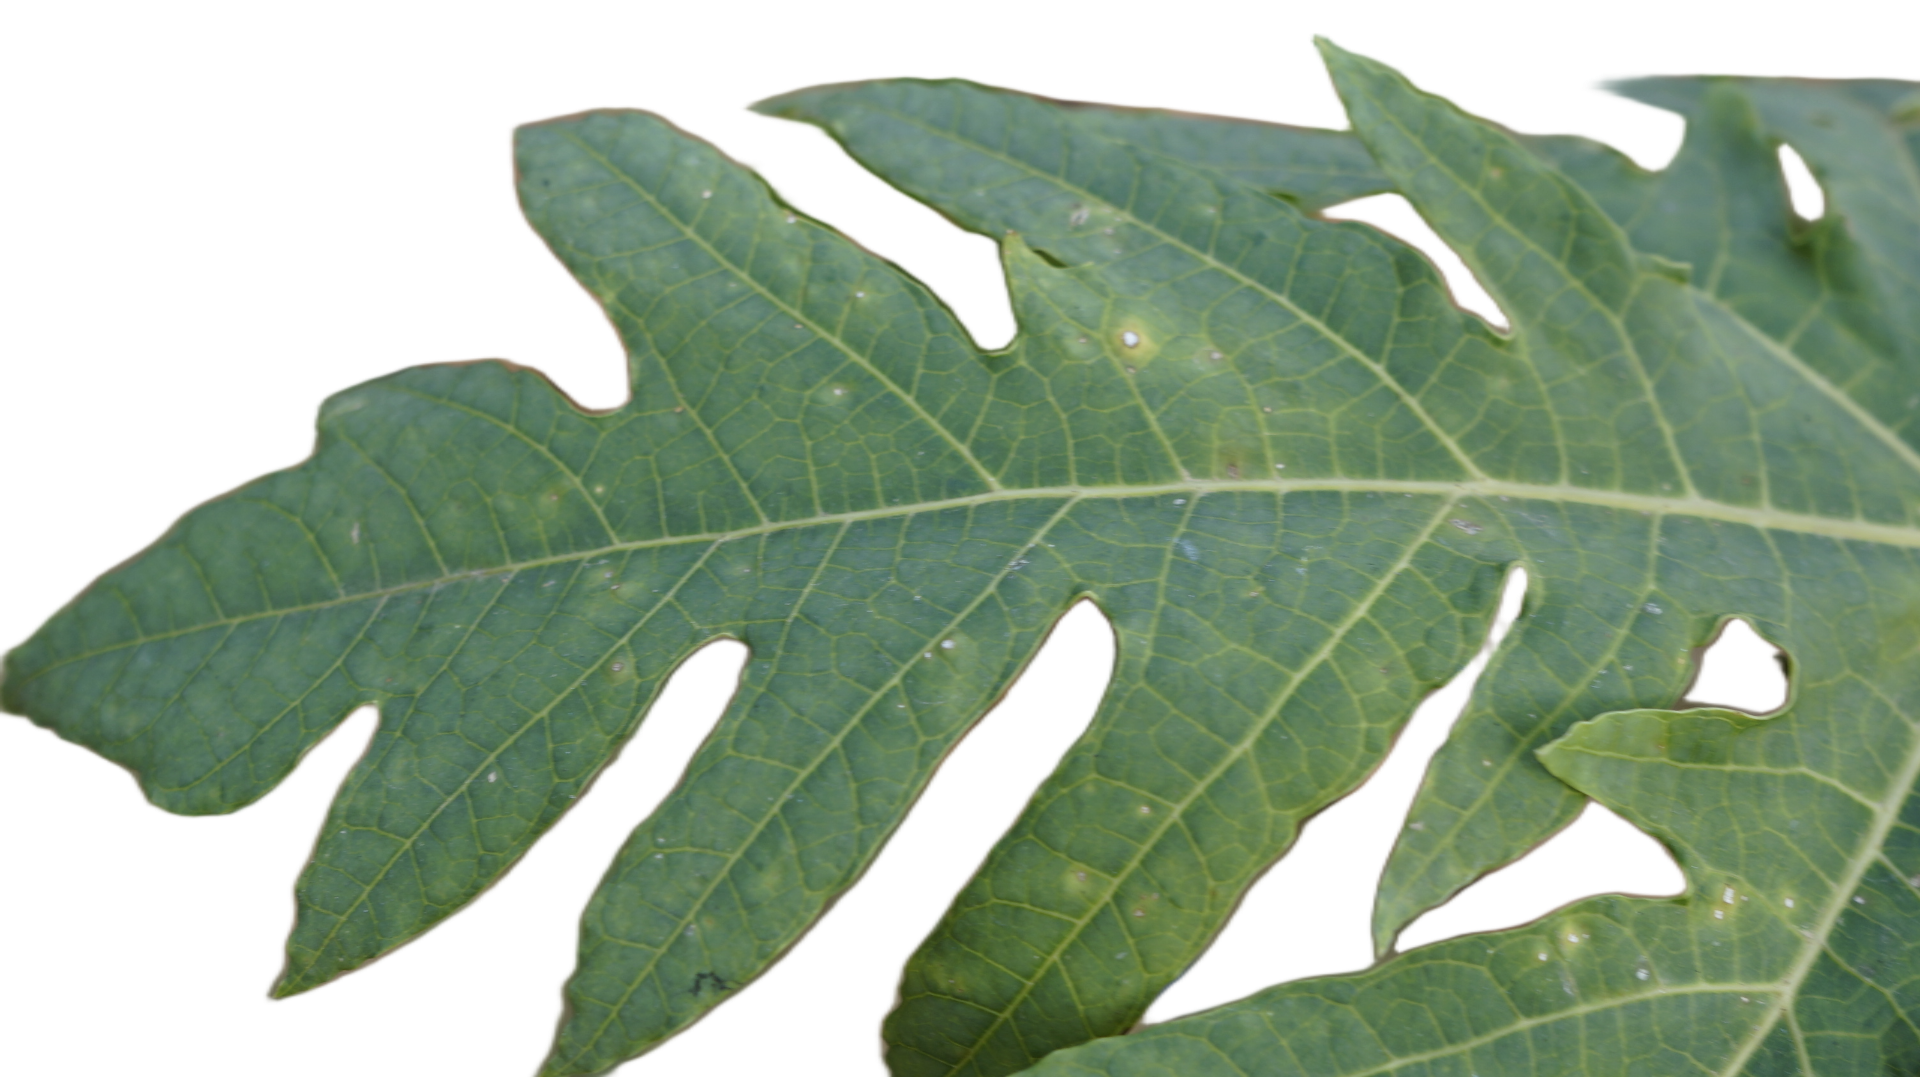
Crop: Papaya
Label: Carica_Insect_Hole